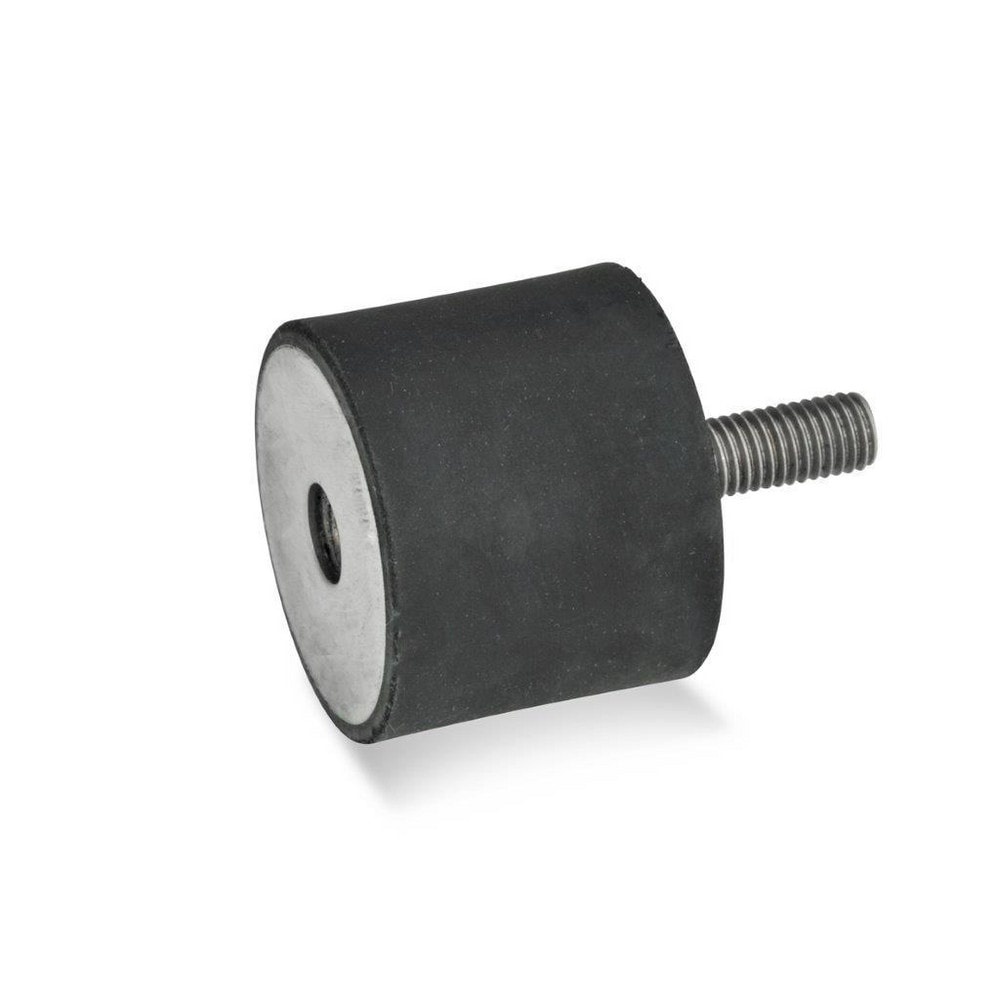
Vibration Isolators; Isolator Type: Plate/Stud; Insert Material: Stainless Steel; Isolator Material: Natural Rubber; Maximum Load Capacity: 9640.00 N; Top Diameter: 100.00; Bottom Diameter: 100; Thread Size: M16x2; Overall Width: 100 mm
Item #: 69309078 Brand: J.W. Winco Model #: 451-100-75-M16-ES-55 Product Specifications Isolator Type Plate/Stud Insert Material Stainless Steel Isolator Material Natural Rubber Maximum Load Capacity 9640.00 N Top Diameter 100.00 Bottom Diameter 100 Thread Size M16x2 Overall Width 100 mm Overall Diameter 100 mm Thread Length (Decimal Inch) 1.6100 Deflection 0.7400 Hardness Rating Shore 55A Mount Type Stud; Plate Shape Round Thread Depth 14.0000 Thread Pitch 2 mm Thread Standard Metric Height (Decimal Inch) 116 mm UNSPSC Code 23153130 Isolator Type Plate/Stud Insert Material Stainless Steel Isolator Material Natural Rubber Maximum Load Capacity 9640.00 N Top Diameter 100.00 Bottom Diameter 100 Thread Size M16x2 Overall Width 100 mm Overall Diameter 100 mm Thread Length (Decimal Inch) 1.6100 Deflection 0.7400 Hardness Rating Shore 55A Mount Type Stud; Plate Shape Round Thread Depth 14.0000 Thread Pitch 2 mm Thread Standard Metric Height (Decimal Inch) 116 mm UNSPSC Code 23153130 MSC Part # 69309078 Mfr Part # 451-100-75-M16-ES-55 Country of Origin Country of Origin is subject to change Hungary
Brand: J.W. Winco
Category: Hardware > Building Materials > Sound Dampening Panels & Foam